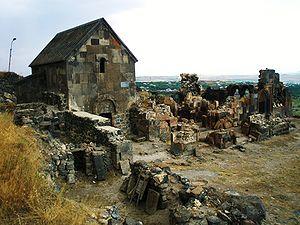
Saint-Serge d'Ushi ou Ushi Vank est un monastère arménien situé dans le marz d'Aragatsotn, dans la communauté rurale d'Ushi, non loin du canyon de la Kasakh.